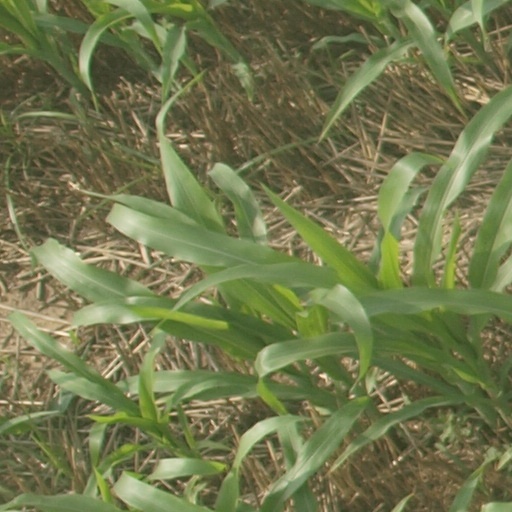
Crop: maize; corn